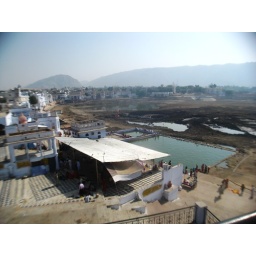
the holy lake of Pushkar has been emptied of all it's water in an attempt to get rid of the pollution